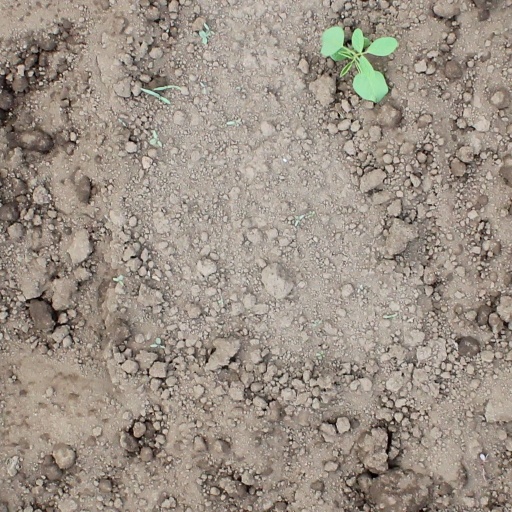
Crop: soybean